Ibaraki Prefecture

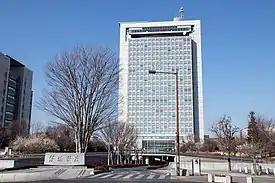
Ibaraki Prefectural Office and Headquarters in Mito

Mito, the capital, is the largest city in Ibaraki Prefecture. Other major cities include Tsukuba, Hitachi, and Hitachinaka. Ibaraki Prefecture is located on Japan's eastern Pacific coast to the northeast of Tokyo, and is part of the Greater Tokyo Area, the most populous metropolitan area in the world. Ibaraki Prefecture features Lake Kasumigaura, the second-largest lake in Japan; the Tone River, Japan's second-longest river and largest drainage basin; and Mount Tsukuba, one of the most famous mountains in Japan. Ibaraki Prefecture is also home to Kairaku-en, one of the Three Great Gardens of Japan, and is an important center for the martial art of Aikido.